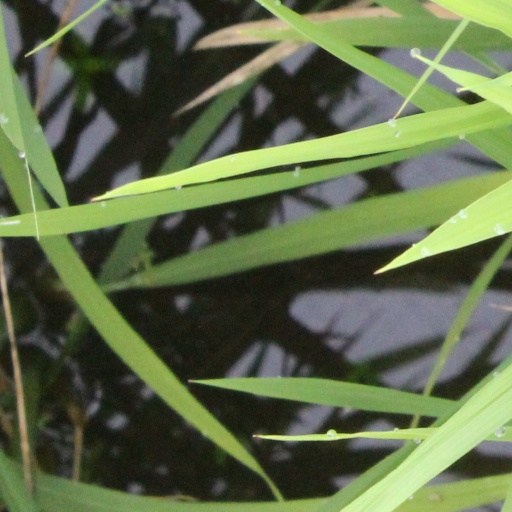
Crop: rice